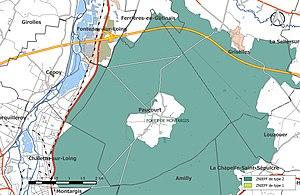
Carte des Zones naturelles d'intérêt écologique faunistique et Floristique (ZNIEFF) de la commune de fr:Paucourt.
Paucourt est une commune française située dans le département du Loiret, en région Centre-Val de Loire.